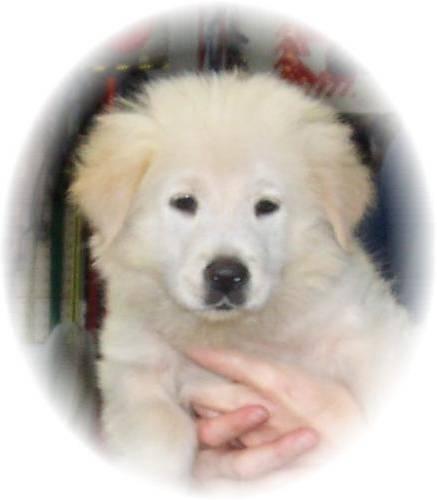
dog